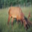
Label: deer